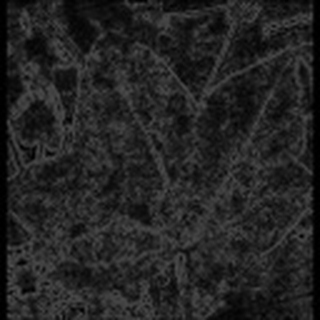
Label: cotton_powdery_mildew